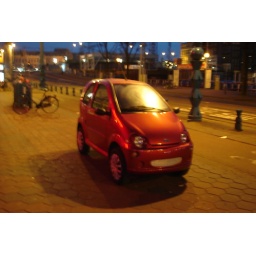
Smallest car I saw in Europe. It is meant for two people. Notice how big the bike in back is in comparison.